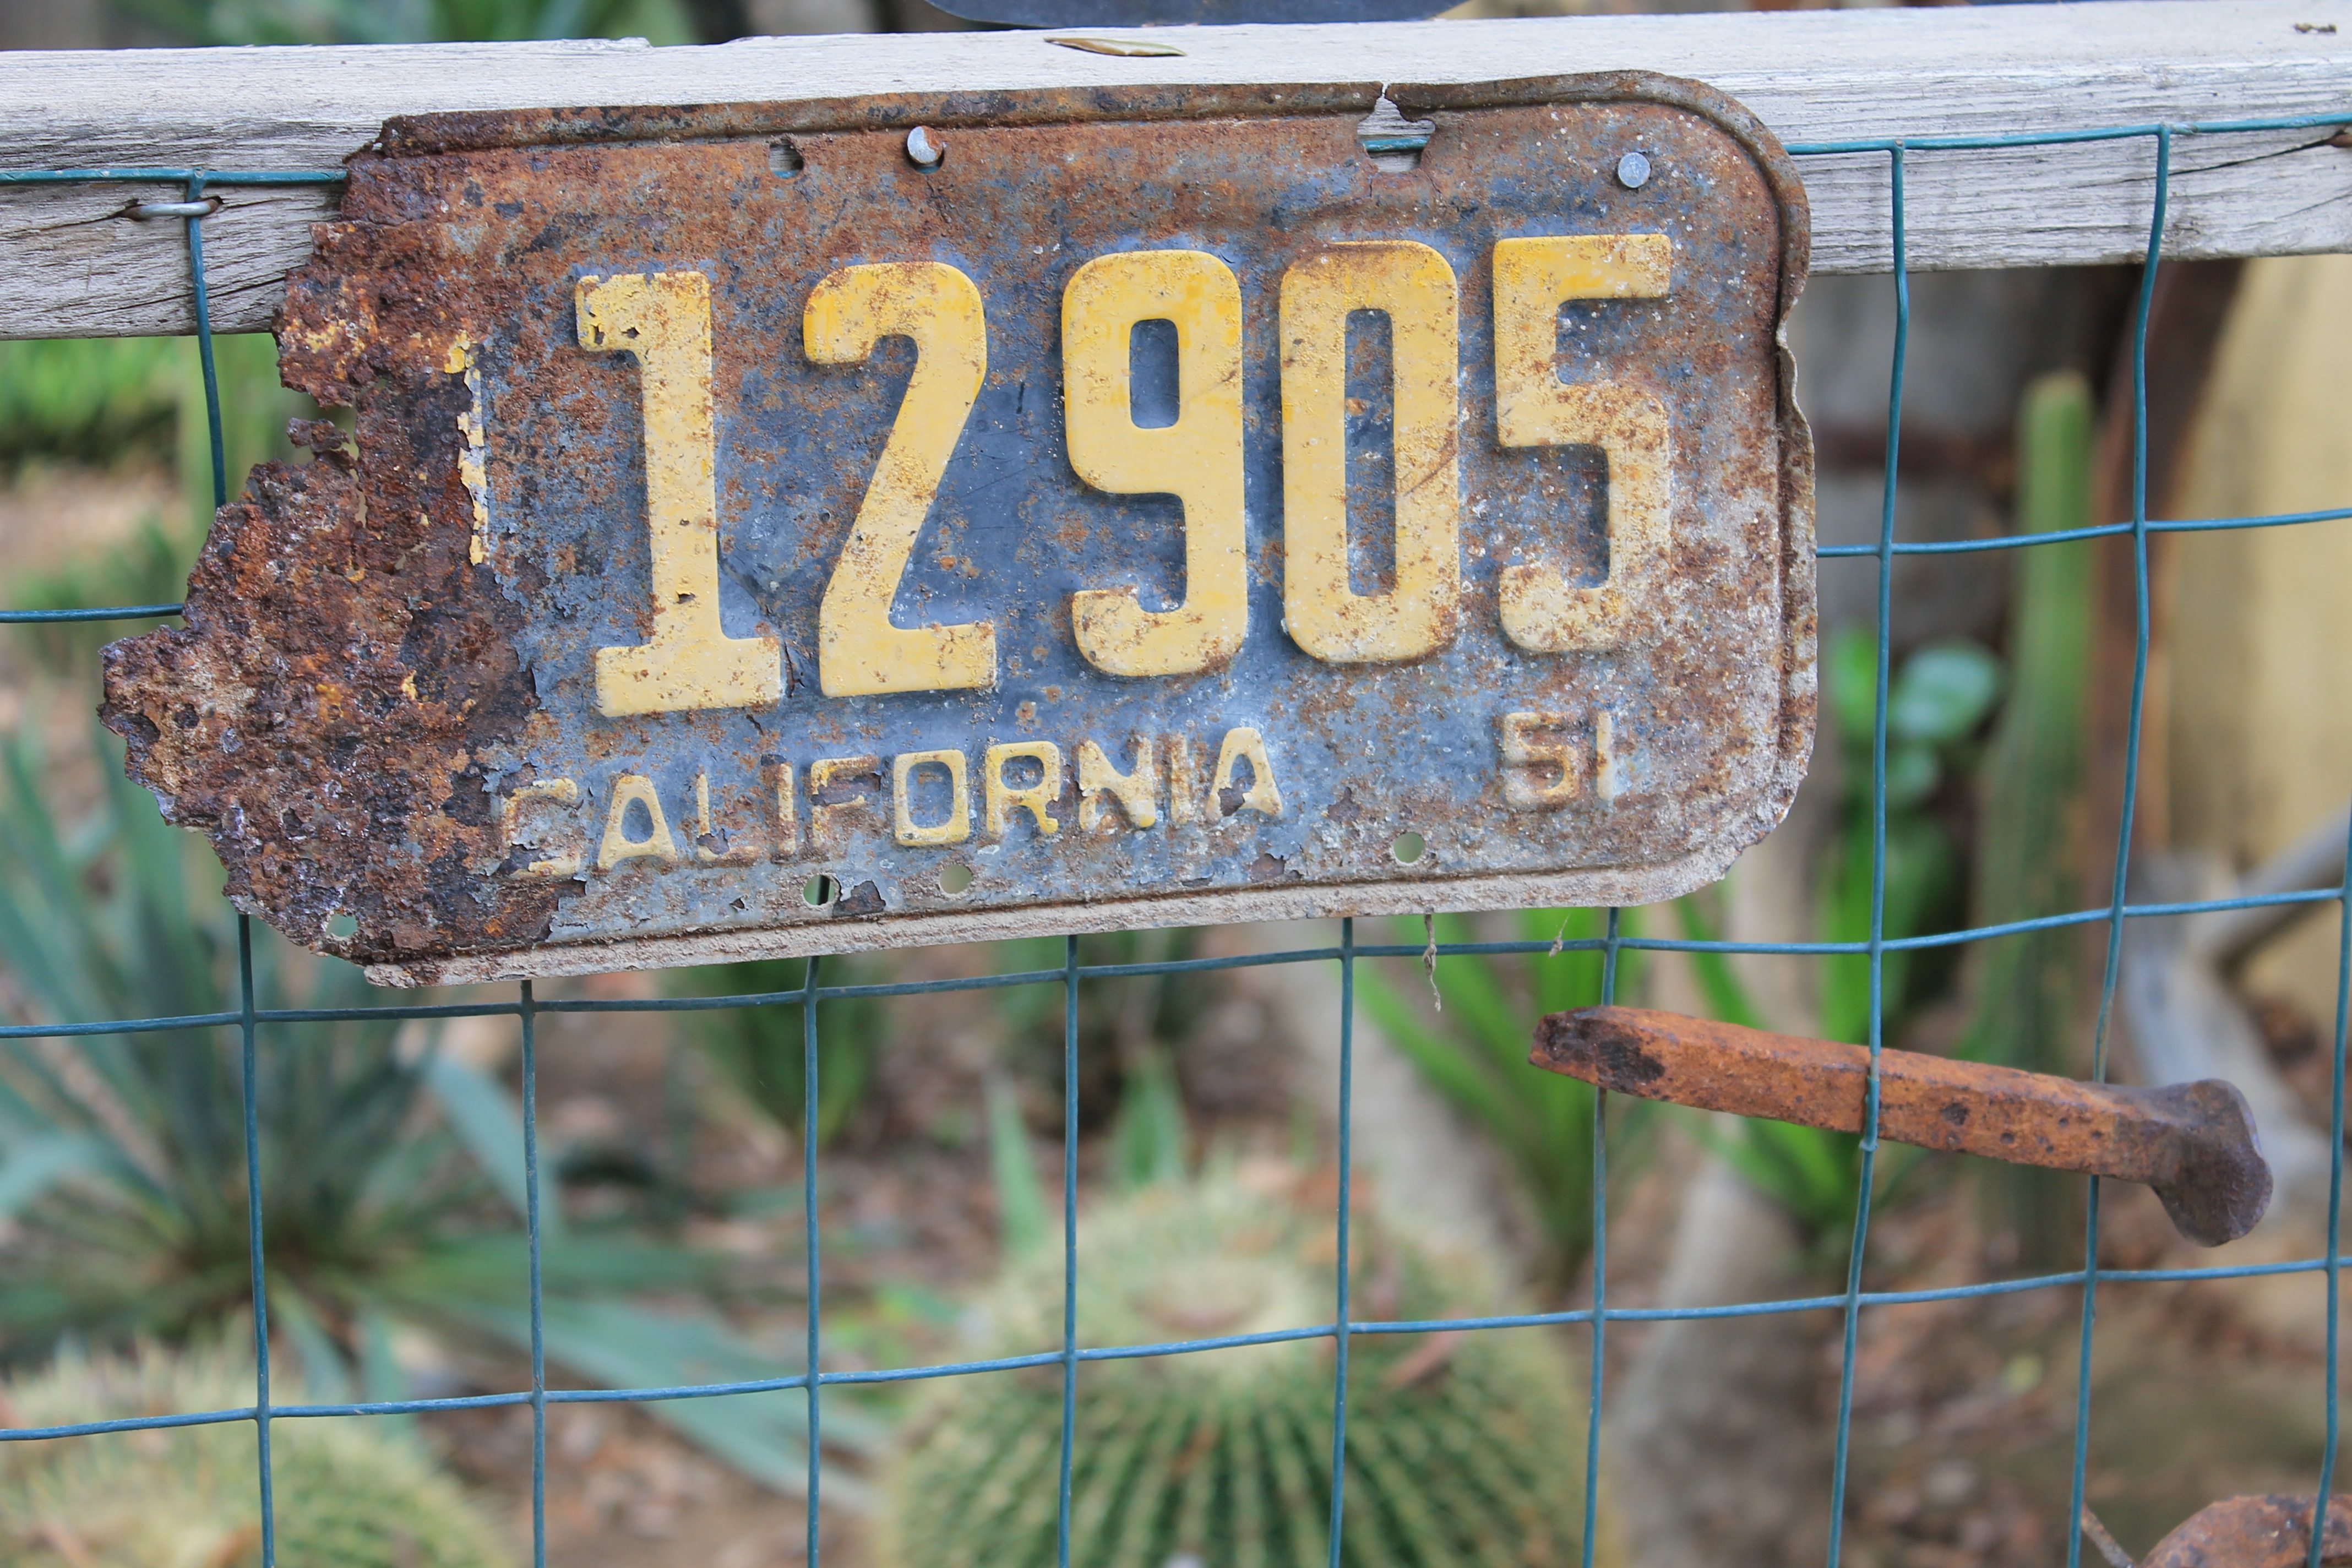
cactus, wood, country, rustic, sign, rural, soil, black, yellow, fauna, license plate